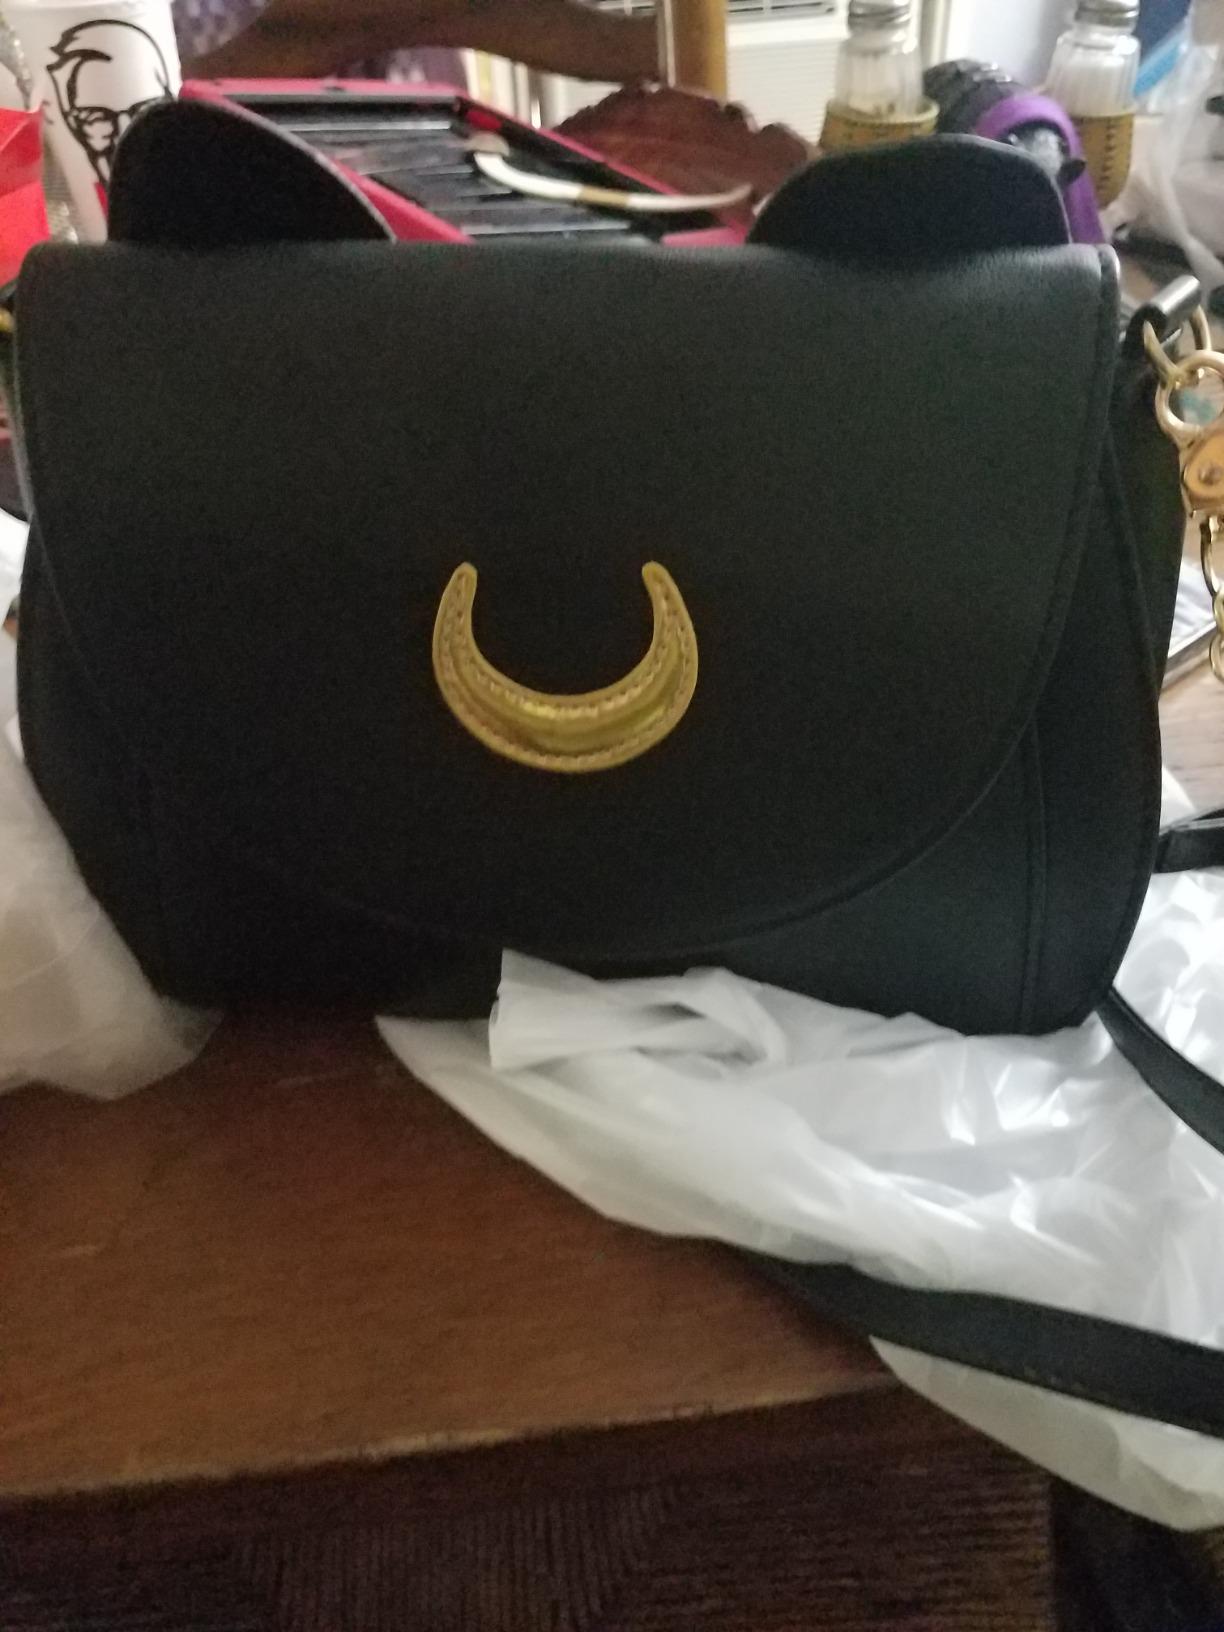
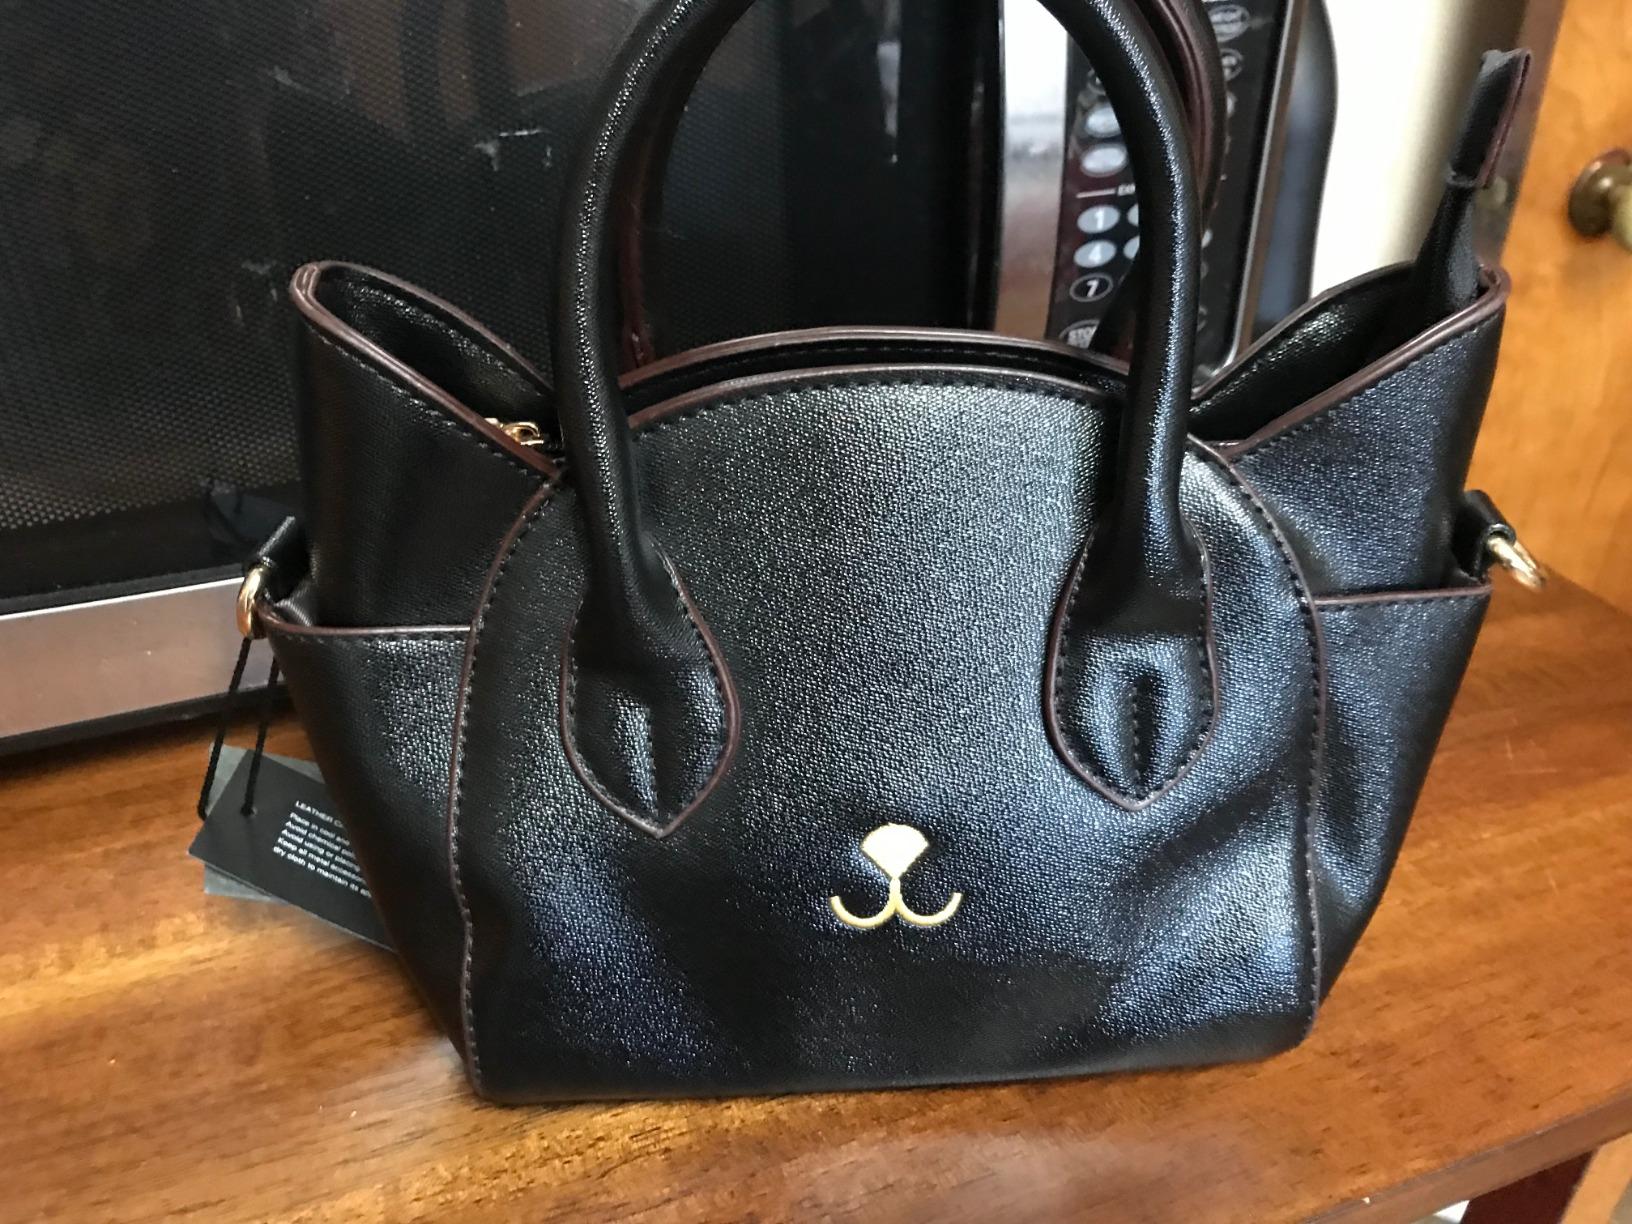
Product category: accessories_handbag
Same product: no